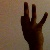
The image shows a hand gesture representing the number 9 in Indian Sign Language.